Vanessa James

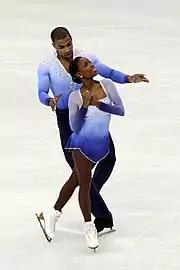
James and Bonheur at the 2010 Olympics

James/Bonheur opened their season at the 2009 Nebelhorn Trophy, where they placed 6th. They were invited to two Grand Prix events, the 2009 Cup of China and 2009 Trophée Eric Bompard, and finished eighth at both. They ranked second in the short program and first in the free skate at the 2010 French Championships. They won the title, outscoring the silver medalists Adeline Canac / Maximin Coia by 3.69 points.